Peter M. Wolf

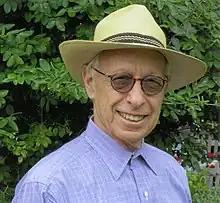

Peter M. Wolf is an American author, land planning and urban policy authority, investment manager, and philanthropist. He lives in New Orleans, Louisiana.